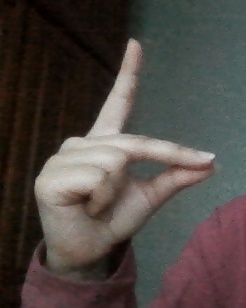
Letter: ta